Robert Redford

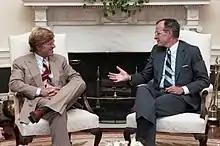
Redford with U.S. President George H. W. Bush in 1989

Redford supports environmentalism, Native American rights, LGBT rights, and the arts. He also supported advocacy groups, such as the Political Action Committee of the Directors Guild of America. Redford has supported Republicans, including Brent Cornell Morris in his unsuccessful campaign for the Republican nomination for Utah's 3rd congressional district in 1990. Redford also supported Gary Herbert, another Republican and a friend, in Herbert's successful 2004 campaign to be elected Utah's Lieutenant Governor. Herbert later became Governor of Utah.